Area code 505

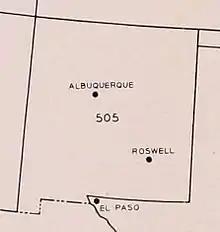
The original 505 numbering plan area for the entire state

Area code 505 is a telephone area code in the North American Numbering Plan (NANP) for the U.S. state of New Mexico. Its numbering plan area (NPA) comprises the northwestern and central portions of the state, including the Albuquerque metropolitan area, Gallup, Santa Fe, and Farmington. The area code is one of the original North American area codes established in October 1947. Until October 7, 2007, it served the entire state.